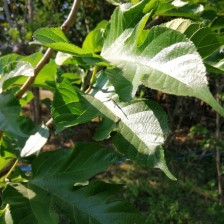
Variety: RedKing